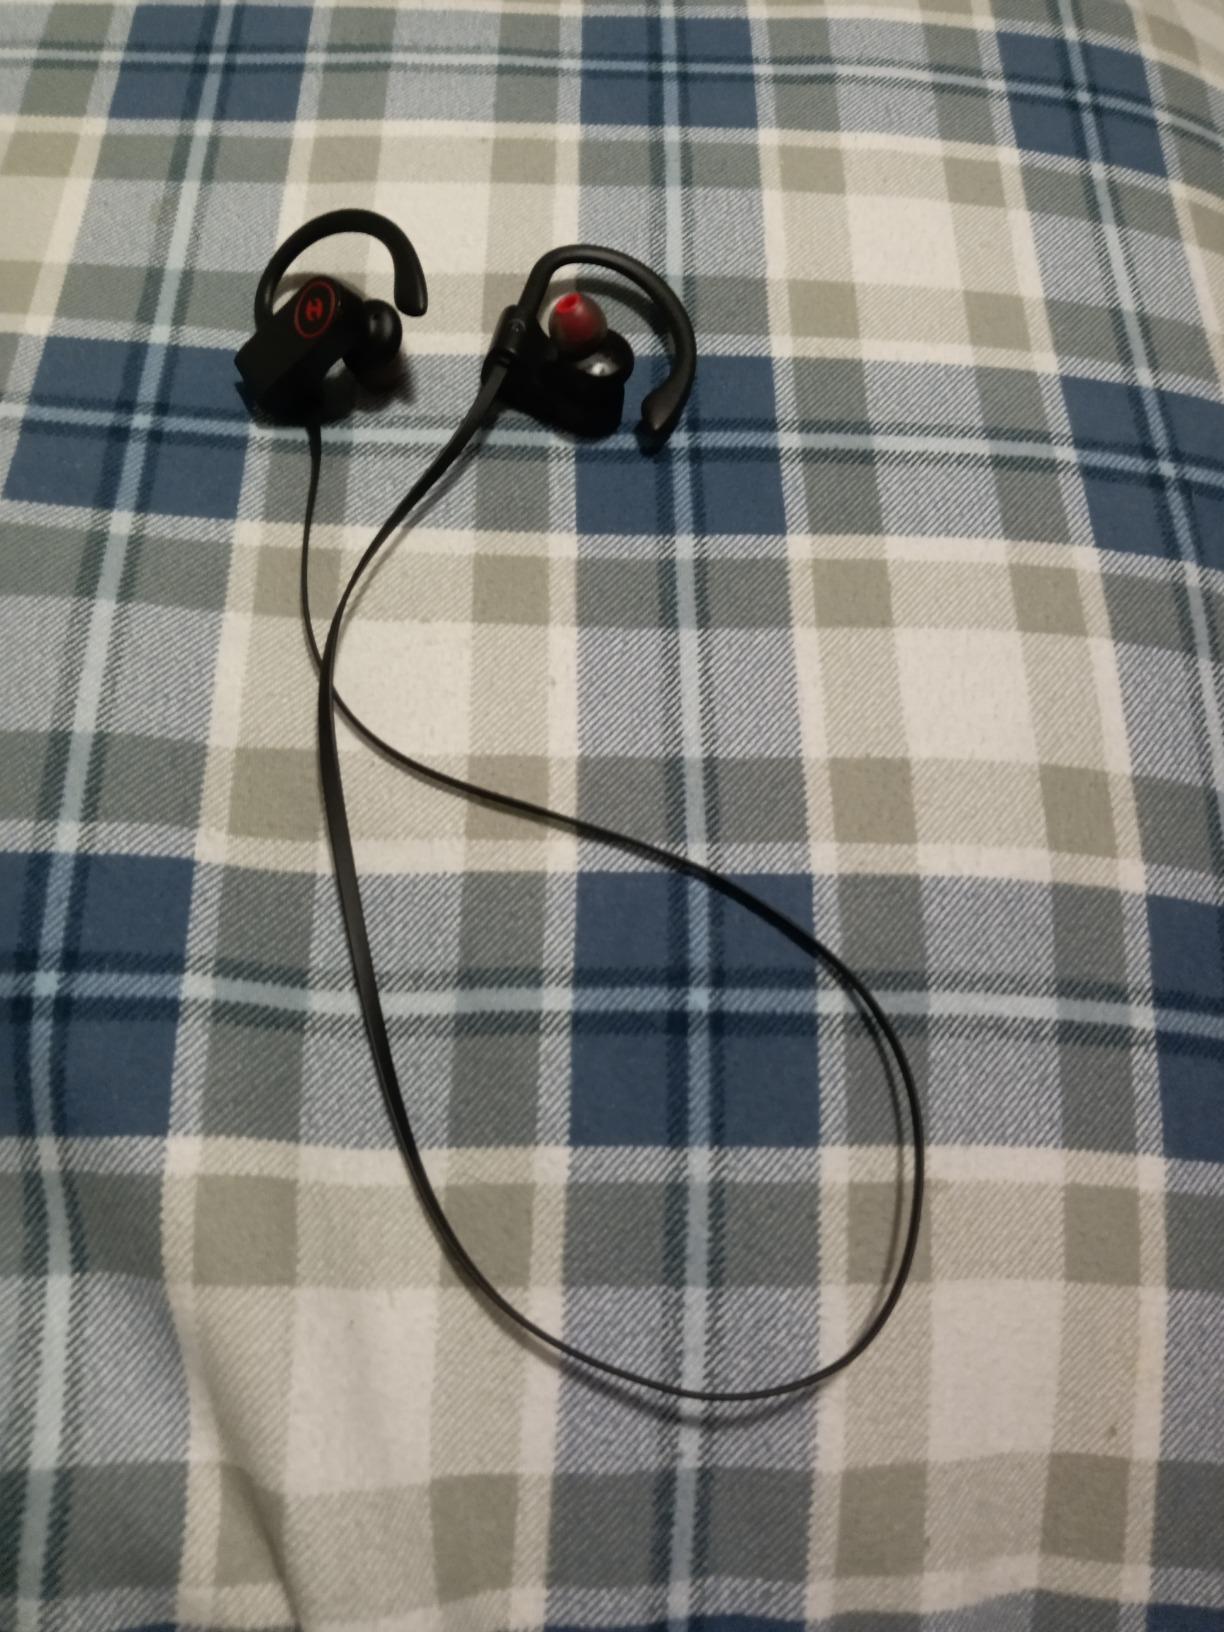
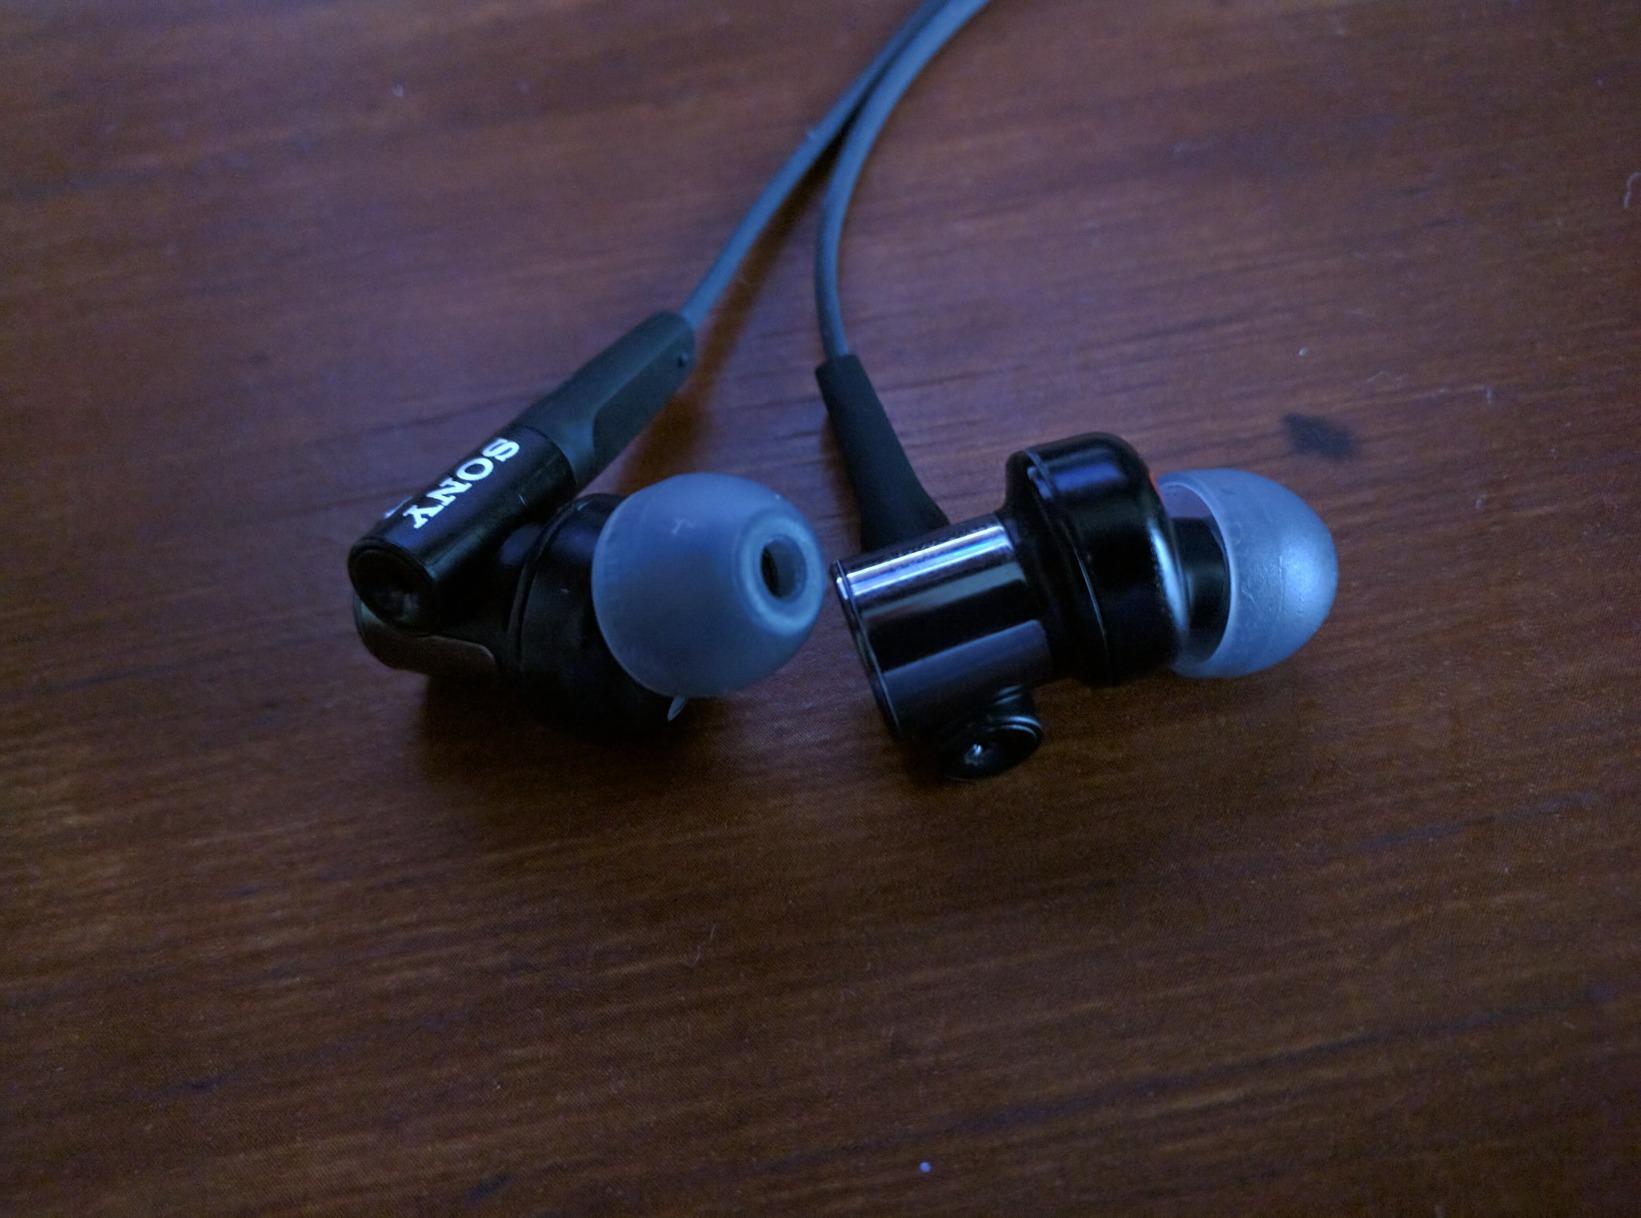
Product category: headphones
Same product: no